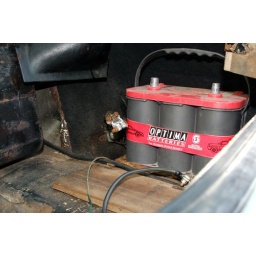
The 10 year old, acid leaking japanese battery is gone. A shiny new optima red is now in it's place